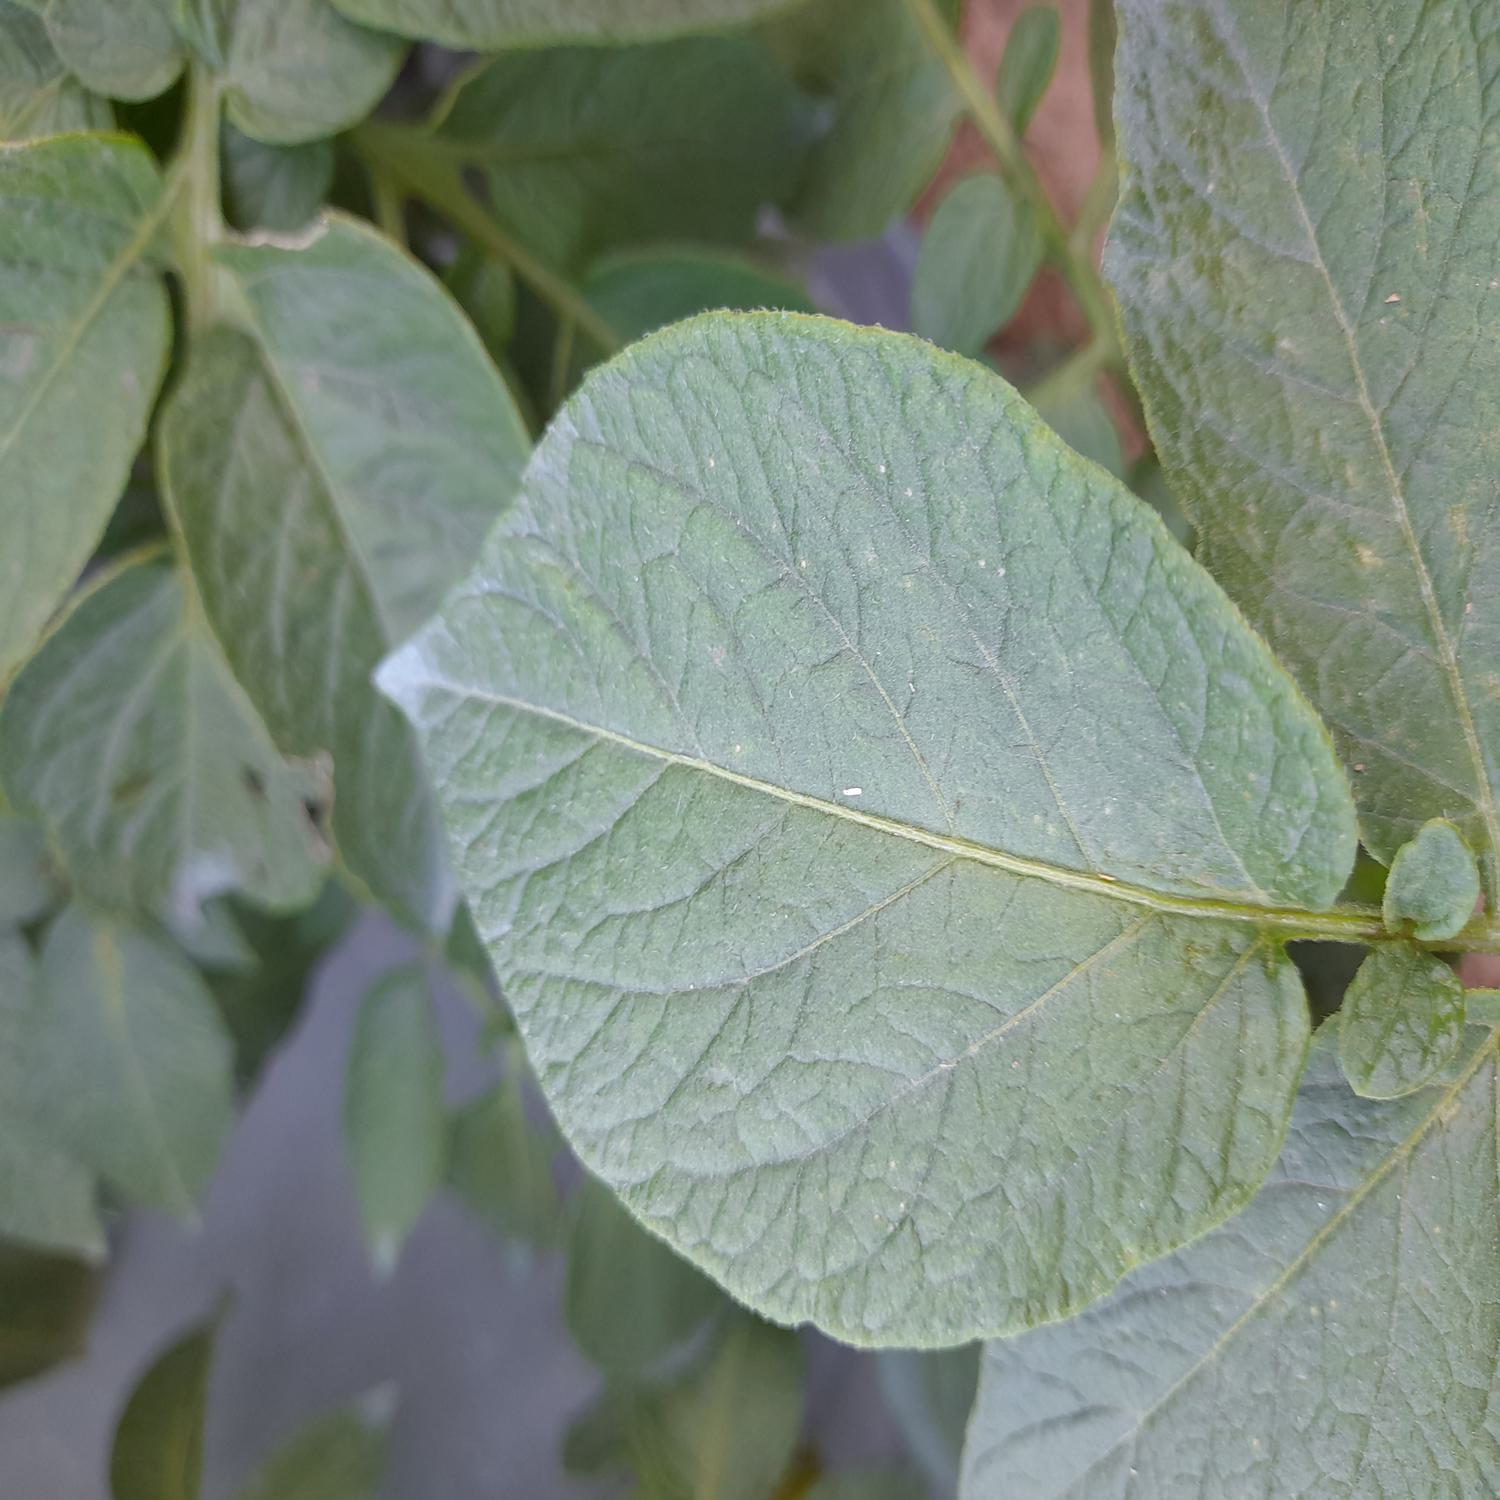
Etiqueta: Sana